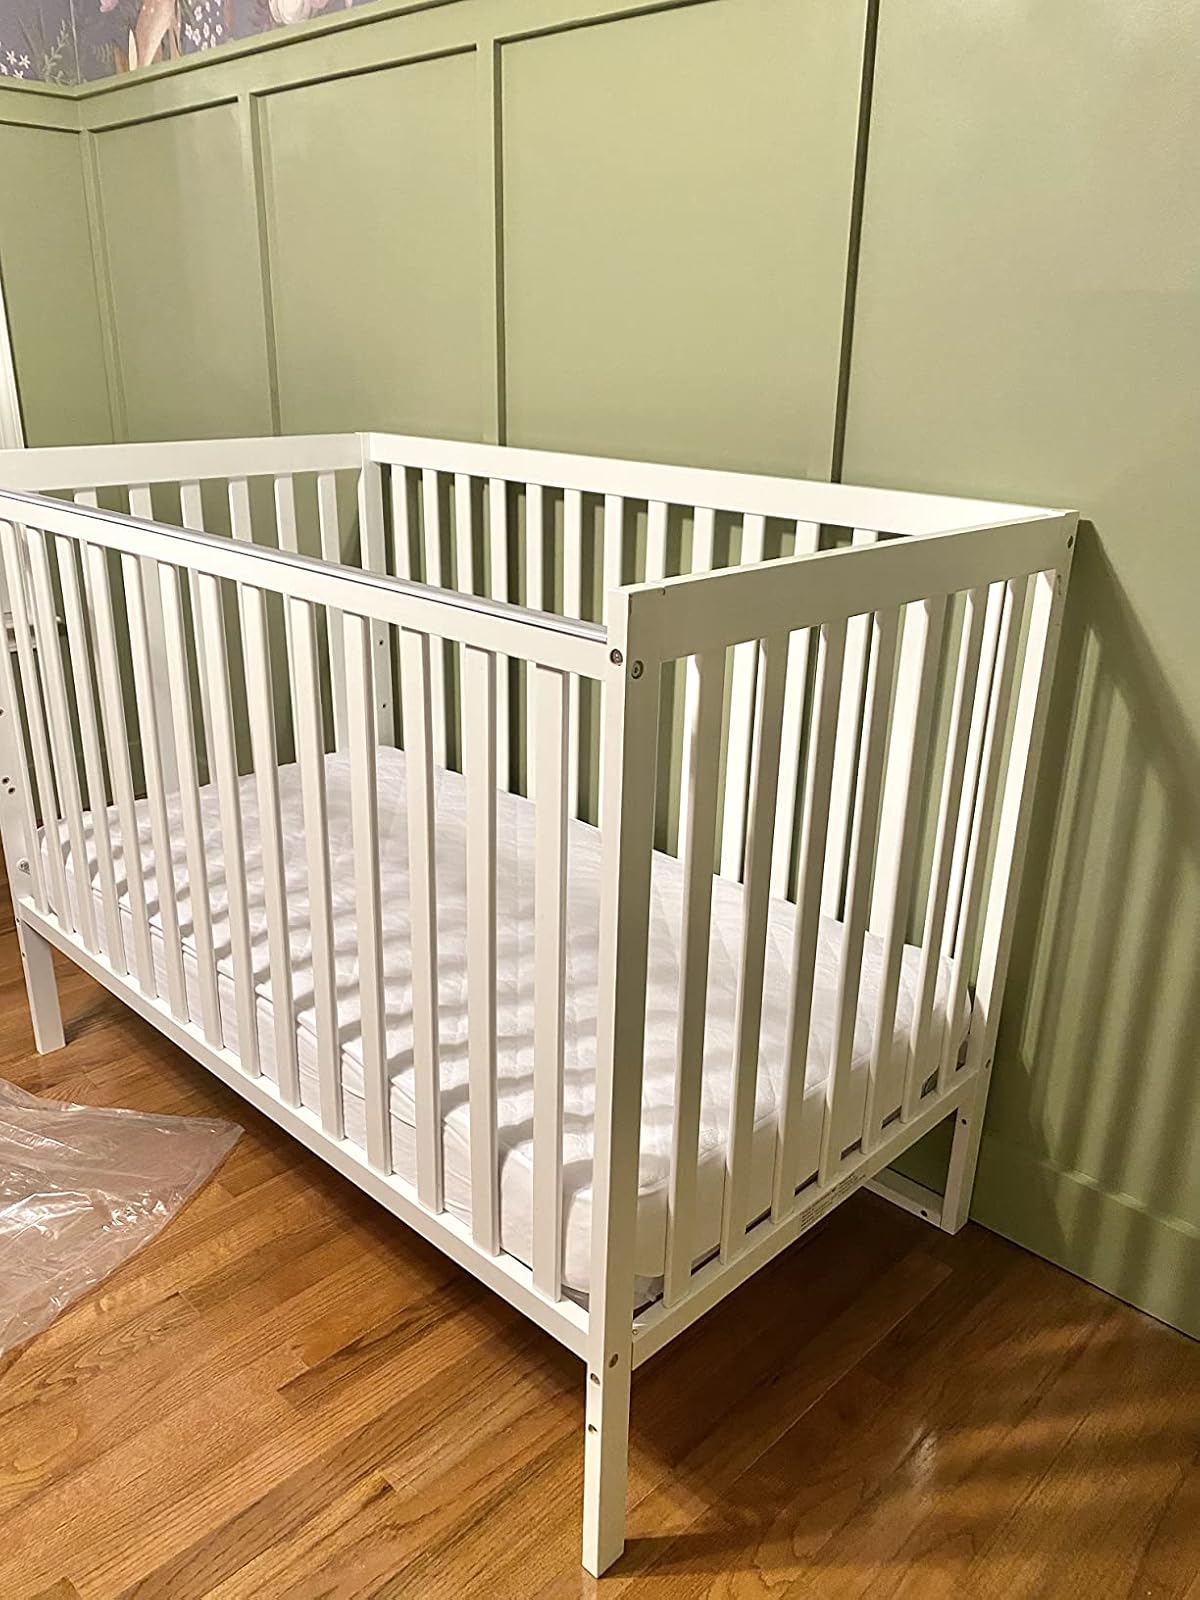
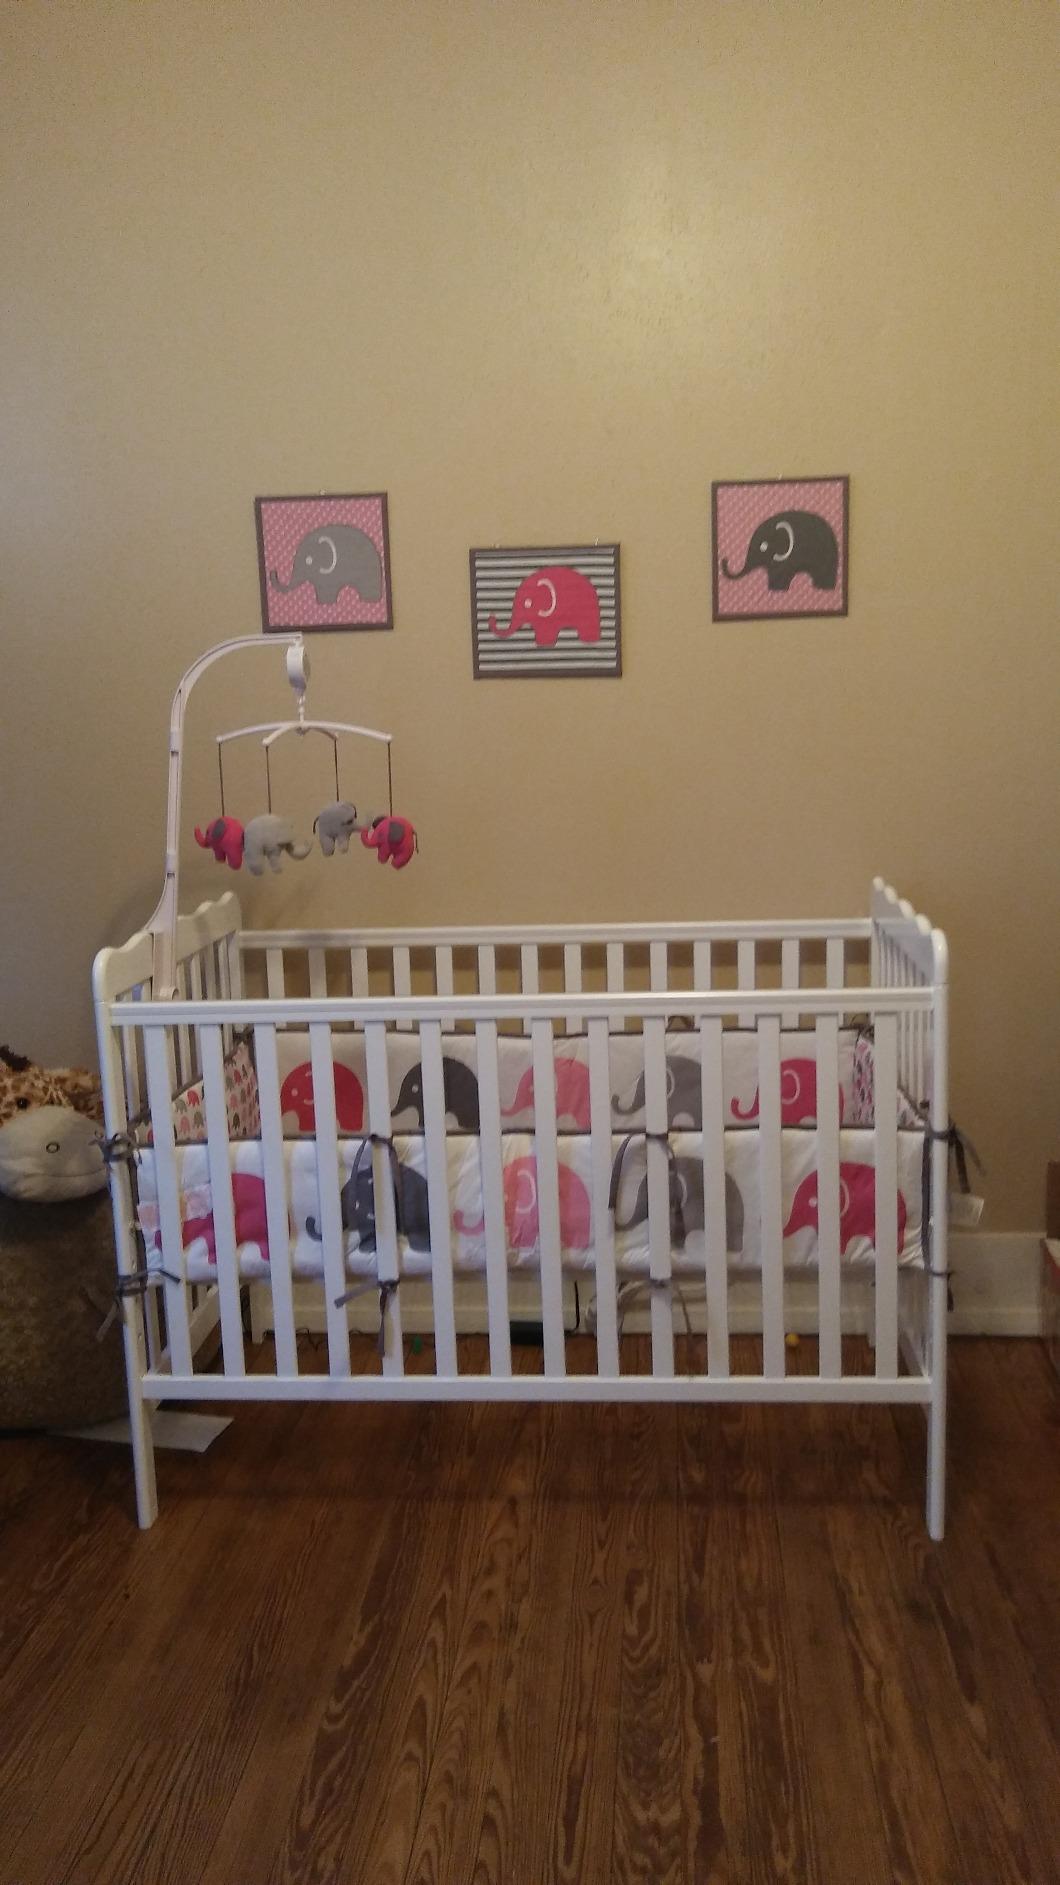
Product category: products_crib
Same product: no